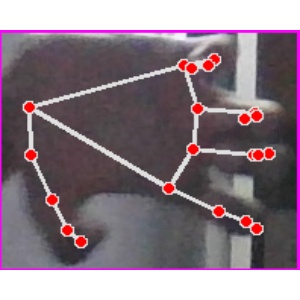
अक्षर: त